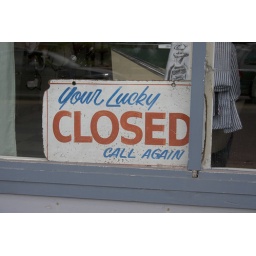
sign in a barber shop window